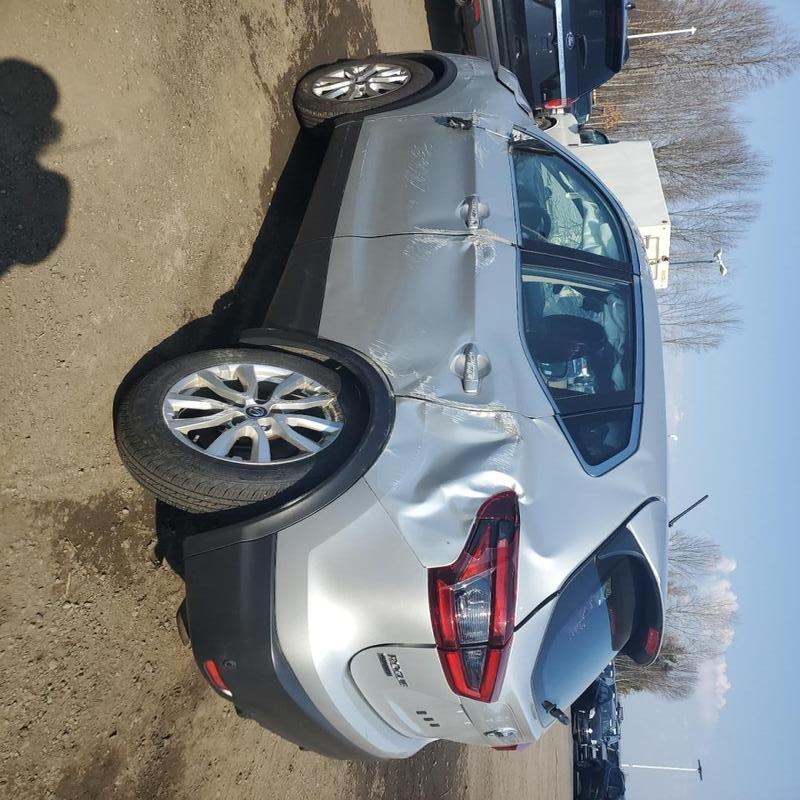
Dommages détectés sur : porte avant gauche, porte arrière gauche, aile arrière gauche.
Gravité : mineur